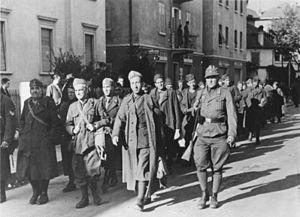
L’opération Achse à l'origine appelée opération Alaric, était le nom de code des plans allemands afin de désarmer les forces armées italiennes en prévision de l'armistice de Cassibile entre l'Italie et les Alliés durant la Seconde Guerre mondiale.